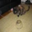
Label: cat